Operation Sandblast

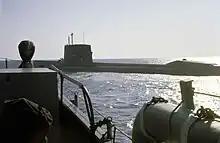
Color photograph depicting the port side of a large surfaced nuclear submarine taken from the bow of an escorting surface ship as the submarine leaves port.

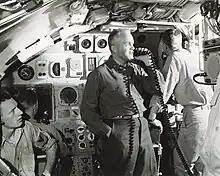
Submarine commanding officer using a microphone to address the ship's crew over the public address system in the submarine's control room with another officer facing away in background.

"Triton" departed New London on February 16, 1960 for what was announced as her shakedown cruise "(pictured)". "Triton" set course to the south-east (134 degrees true). At dawn on February 17, "Triton" performed her first morning star-sighting using the built-in sextant in her No. 1 periscope during the nightly ventilation of the shipboard atmosphere. The inboard induction valve was closed after the removal of a rusted flashlight that had prevented its closure.